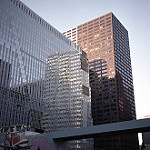
Scene: Outdoor